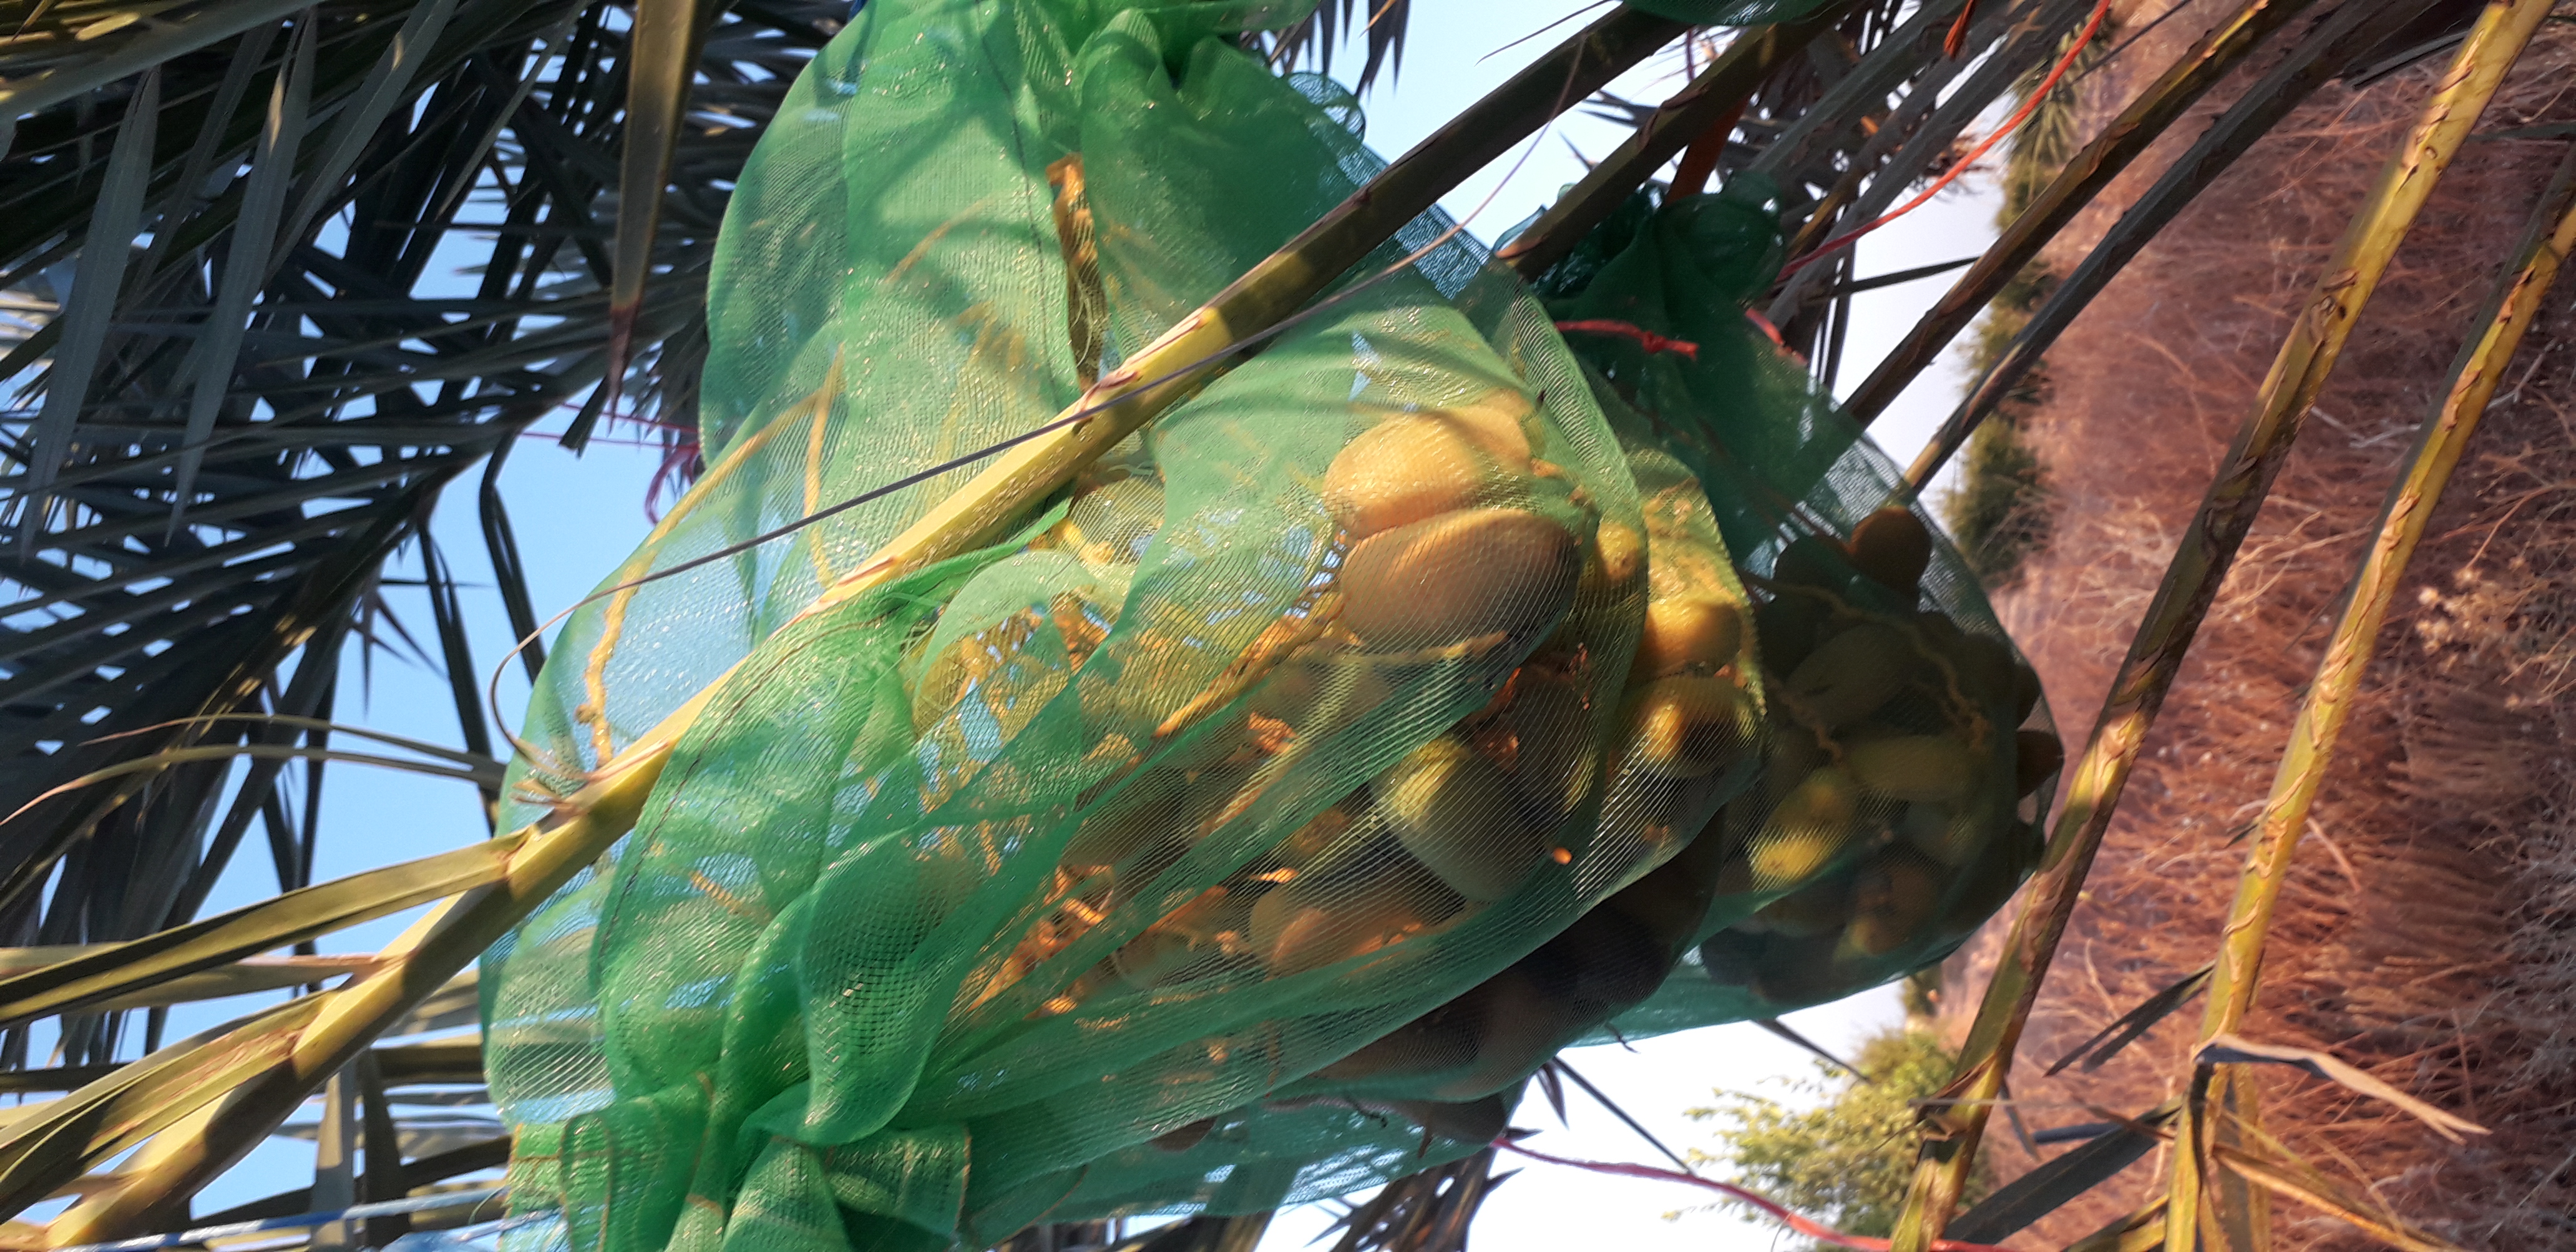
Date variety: Boumajhoul